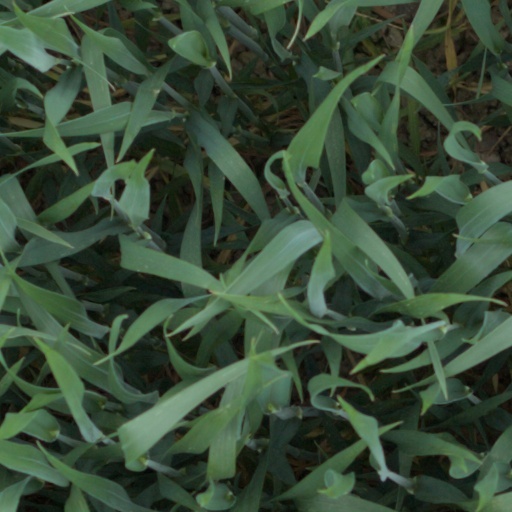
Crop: wheat